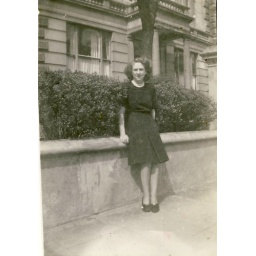
Taken in Bassett Road - the houses still look the same today if you do a Google street vierw !